The Almost Perfect Crime

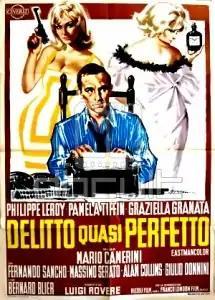

The Almost Perfect Crime, also known as "Delitto quasi perfetto" and "Imperfect Murder", is a 1966 Italian crime-comedy film written and directed by Mario Camerini.